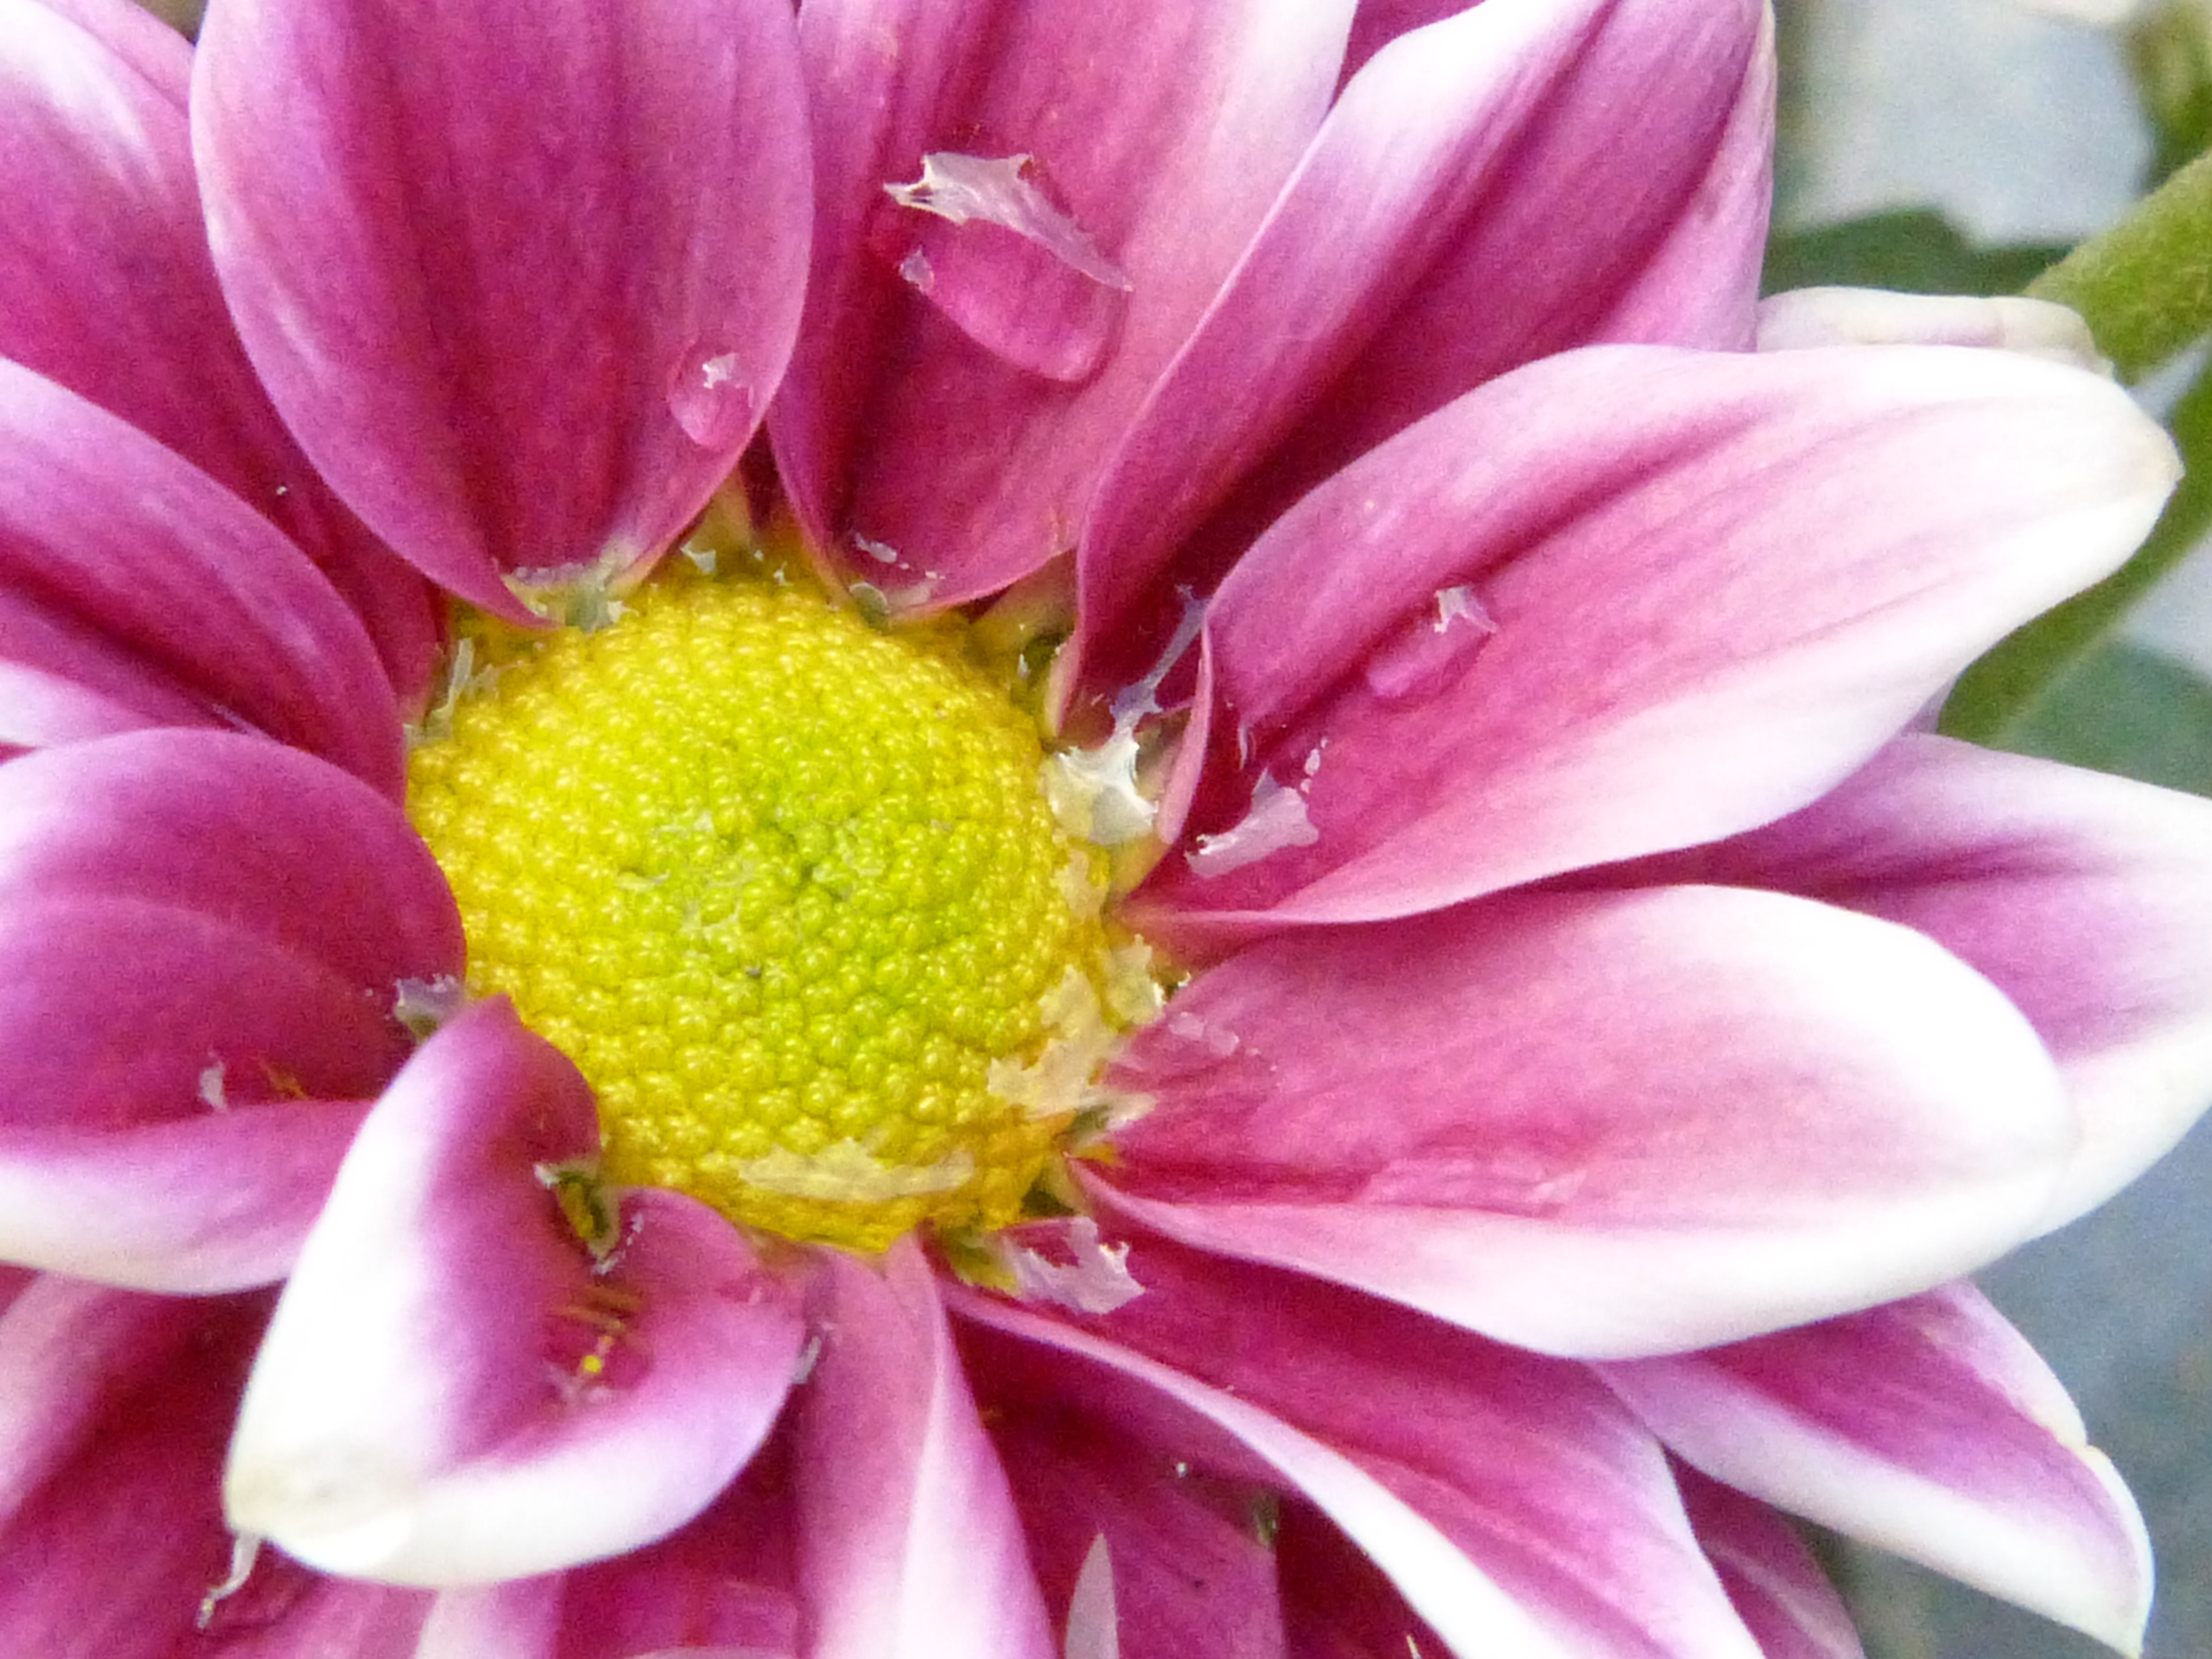
water, blossom, plant, rain, flower, petal, bloom, raindrop, macro, pink, close, flora, drip, dahlia, floristry, macro photography, flowering plant, daisy family, land plant